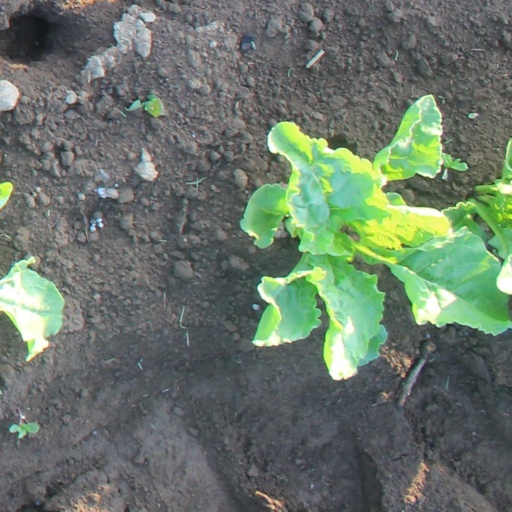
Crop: sugar beet